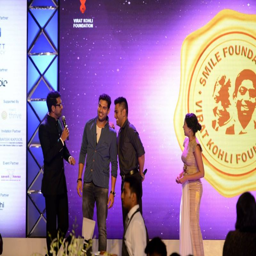
cricket player and person were all smiles during the event .